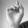
ASL letter: D